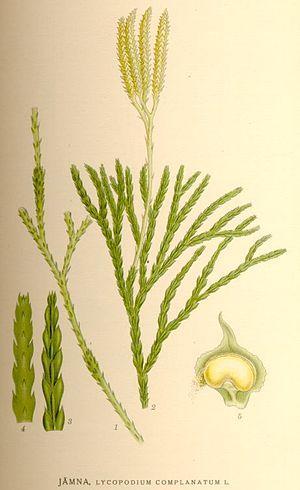
Cette liste de Tracheophyta de Bosnie-Herzégovine, ainsi que d’espèces introduites est un aperçu incomplet d’espèces de mousses, de fougères, de gymnospermes et d’angiospermes citées dans la littérature disponible en langues bosniaque, croate, serbe et serbo-croate. Cet aperçu n’inclue pas des espèces cultivées ni celles occasionnellement introduites.